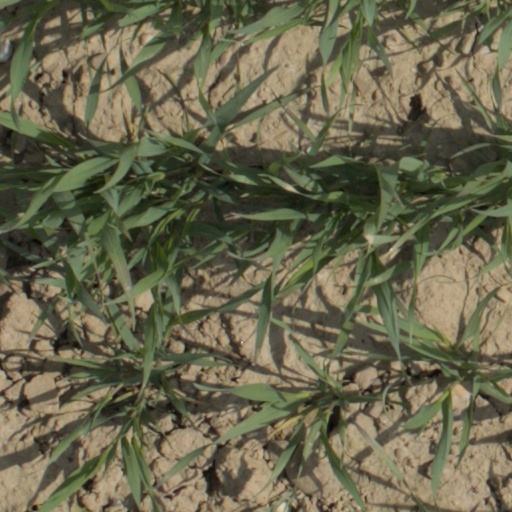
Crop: wheat